Ebenezer Cobb Morley

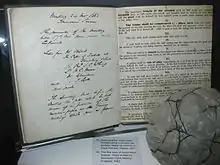
An early draft of the original hand-written 'Laws of the Game' drawn up on behalf of The Football Association by Ebenezer Cobb Morley in 1863 on display at the National Football Museum, Manchester.

Morley founded Barnes Football Club in 1862, and served as its captain until 1867.